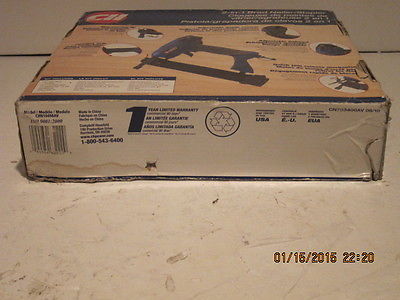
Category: stapler